Praying town

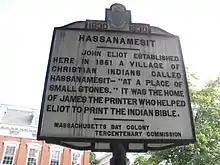
Hassanamessit historical marker

Praying towns were settlements established by English colonial governments in New England from 1646 to 1675 in an effort to convert local Native Americans to Christianity.